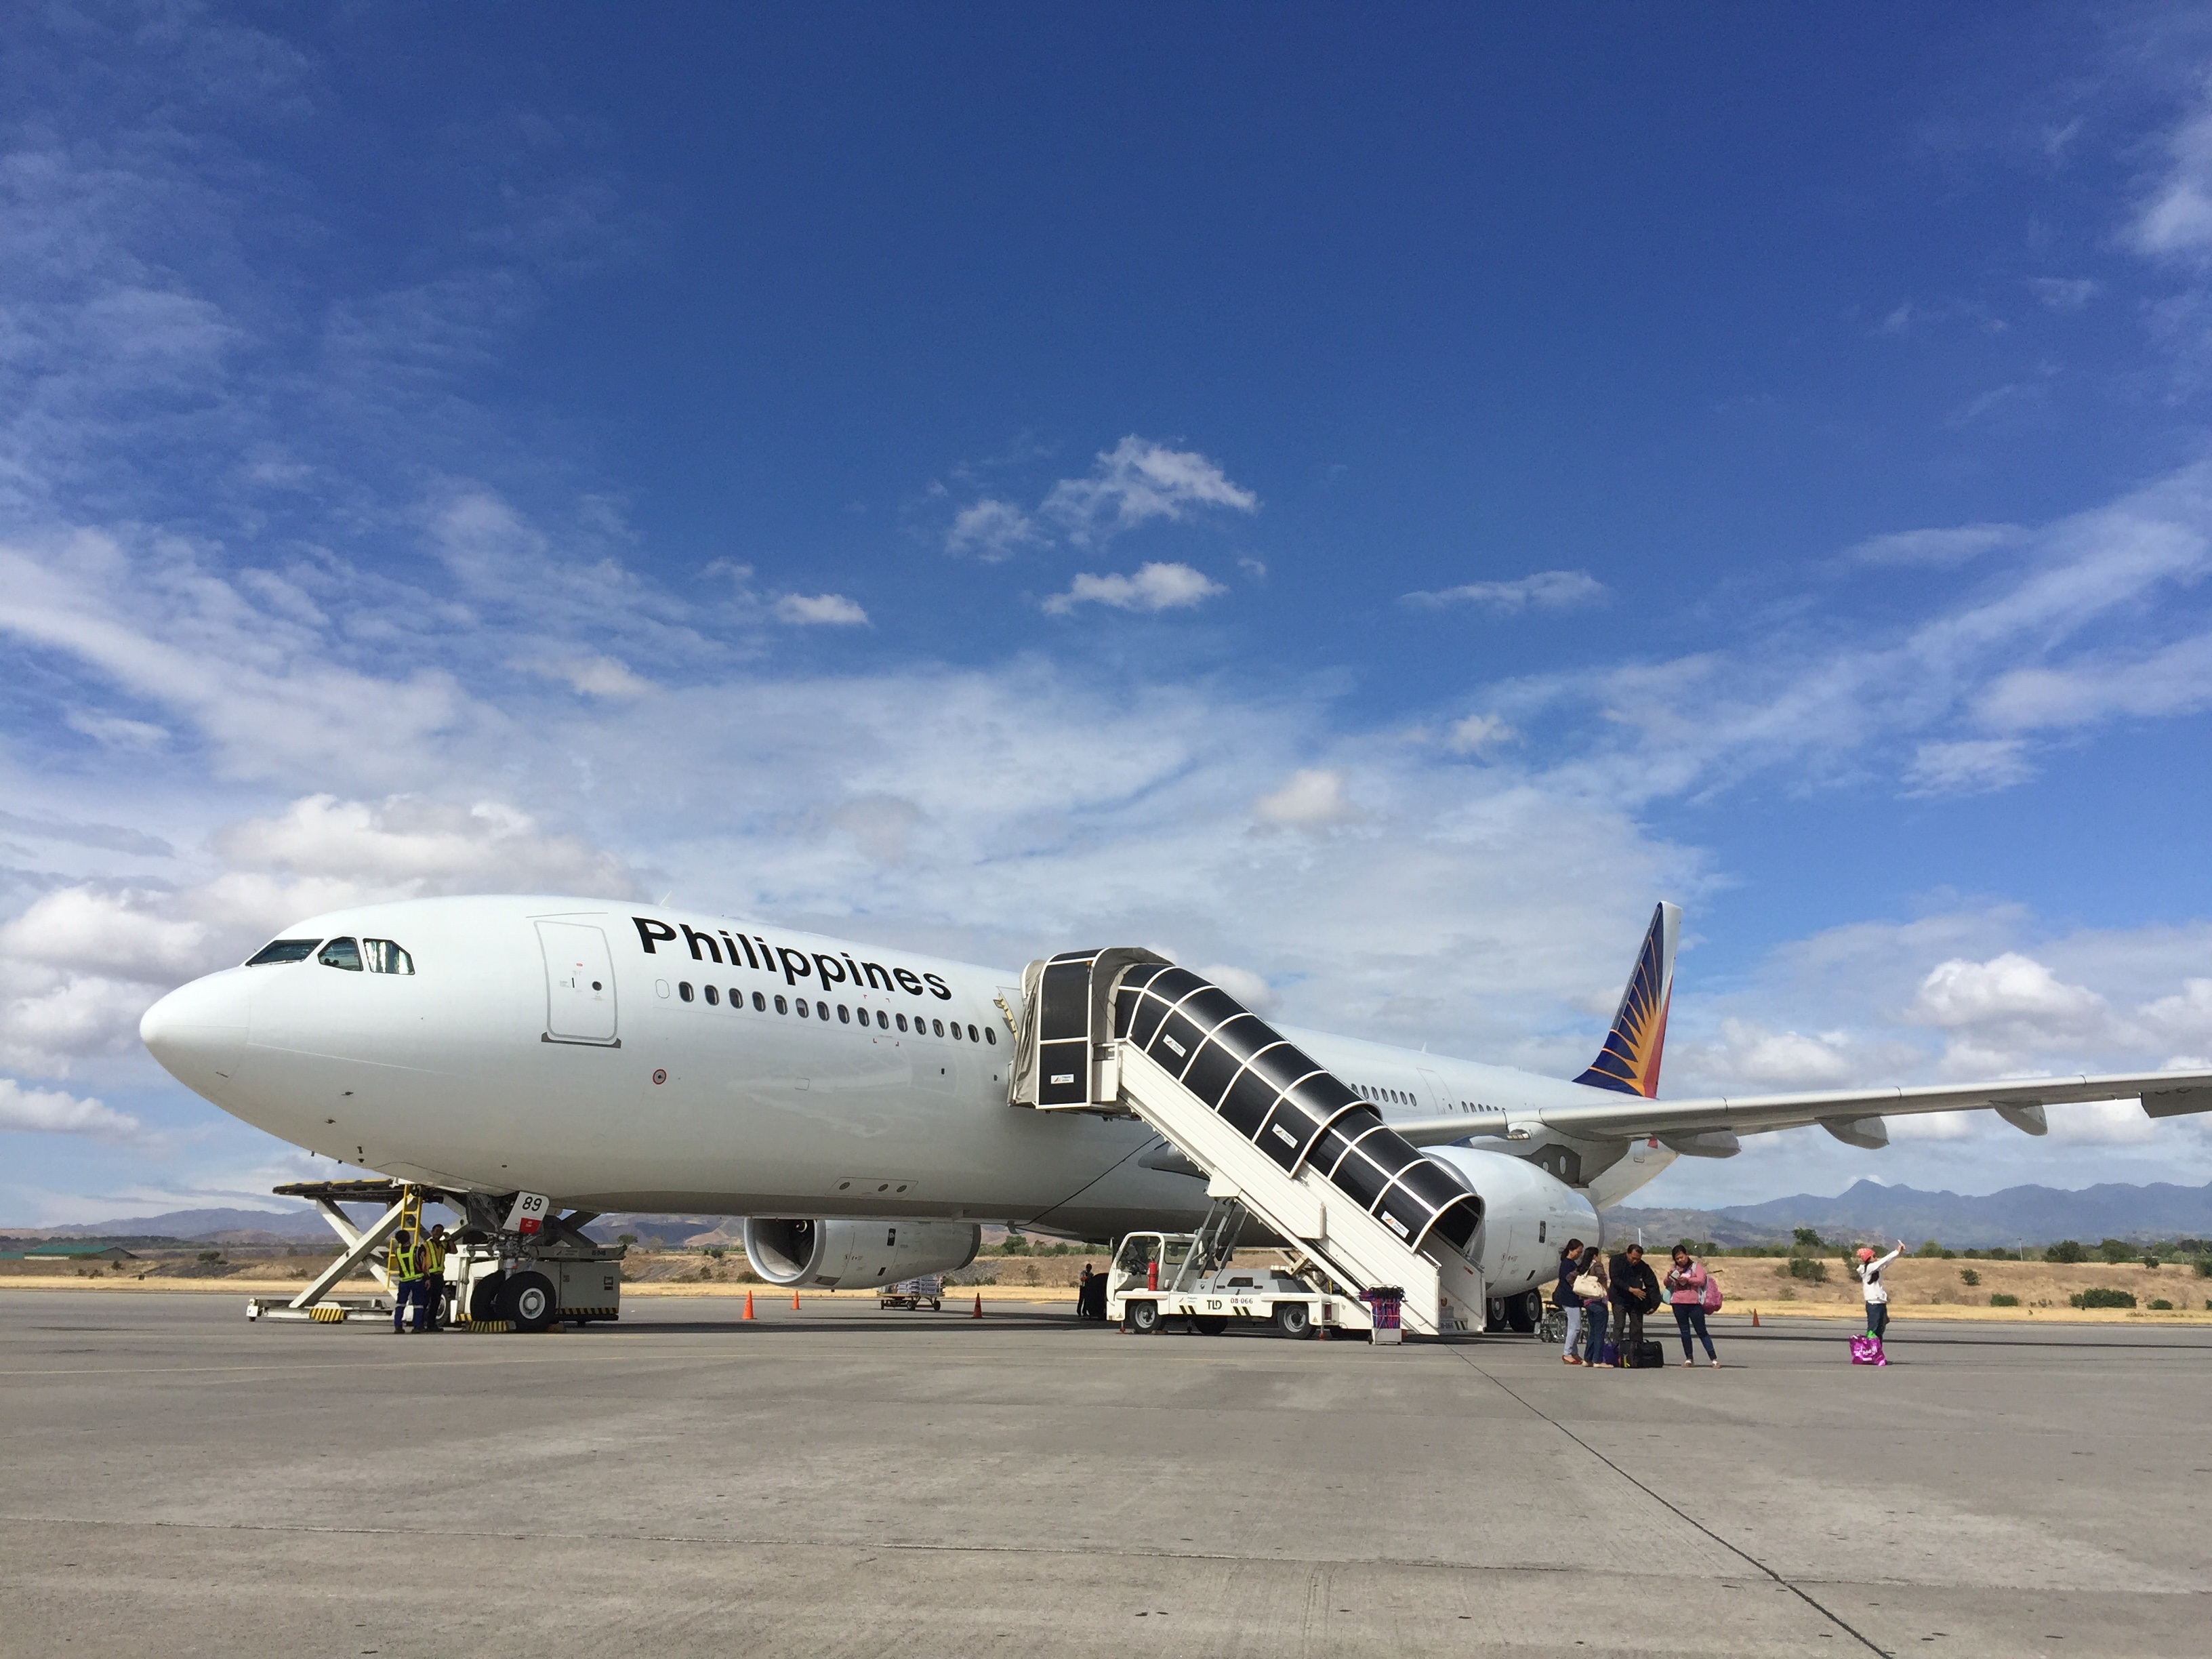
wing, airport, travel, airplane, aircraft, transportation, vehicle, airline, journey, aviation, flight, tourism, arrival, airliner, airbus, boeing, takeoff, jet aircraft, airbus a330, boeing 787 dreamliner, boeing 777, boeing 767, air travel, boeing 757, atmosphere of earth, wide body aircraft, narrow body aircraft, airbus a320 family